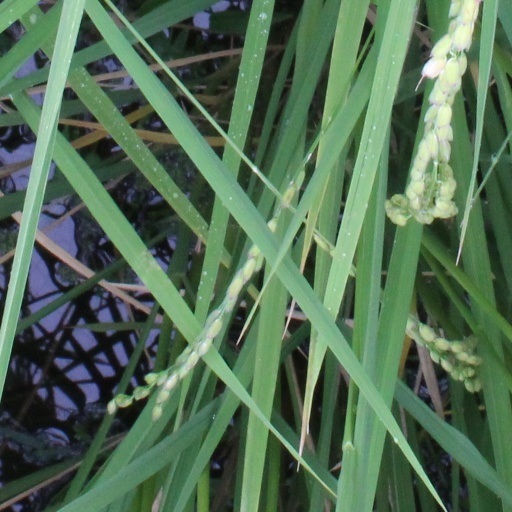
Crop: rice